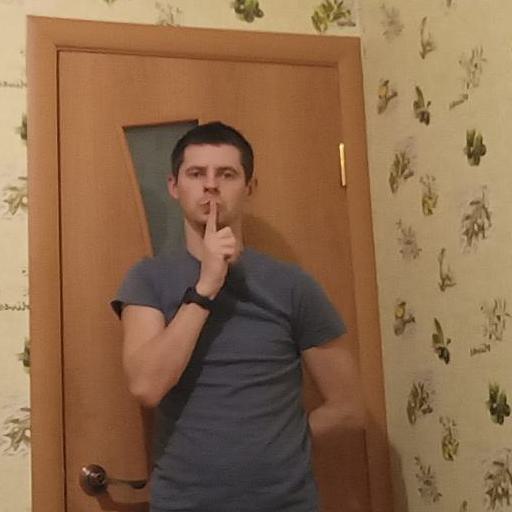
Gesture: mute